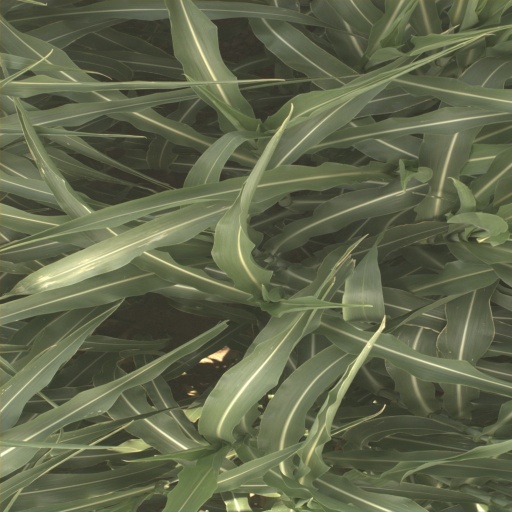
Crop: sorghum